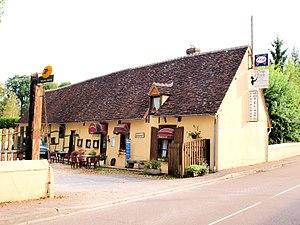
Tannerre-en-Puisaye (Yonne, France)